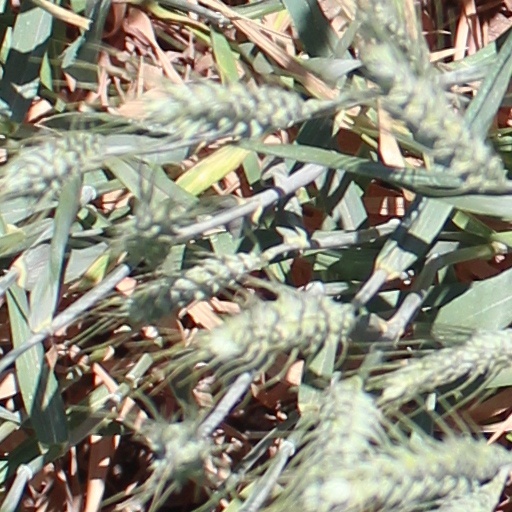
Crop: wheat